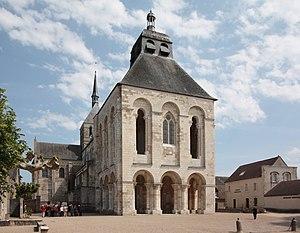
L’abbaye de Saint-Benoît-sur-Loire, plus exactement abbaye de Fleury, est une abbaye bénédictine située à Saint-Benoît-sur-Loire dans le Loiret en région Centre-Val de Loire.
L'architecture romane est le premier grand style créé au Moyen Âge en Europe après le déclin de la civilisation gréco-romaine. Son développement est pleinement établi vers 1060 mais les premiers signes de mutation sont différents suivant les régions et il n'y a pas de consensus sur une date des débuts qui vont du VIᵉ au XIᵉ siècle. L'architecture gothique est le style qui lui succède progressivement à partir du XIIe siècle.Le dynamisme monastique, de profondes aspirations religieuses et morales, la spiritualité des routes de pèlerinages dans une Europe rendue à la paix président à la naissance de l'art roman et contribuent à en faire un style vraiment neuf et doué d'une profonde originalité. La volonté de libérer l'Église de la tutelle de pouvoirs séculiers, les croisades, la reconquête chrétienne en Espagne avec l'effondrement du califat de Cordoue, la disparition du mécénat royal ou princier font de l'art roman l'art de toute la chrétienté médiévale.
L’ordre de Saint-Benoît, plus connu sous le nom d’ordre des Bénédictins, est une fédération de monastères ayant, au cours de leur histoire, adopté la règle de saint Benoît. Ainsi saint Benoît de Nursie en est-il considéré comme le fondateur.